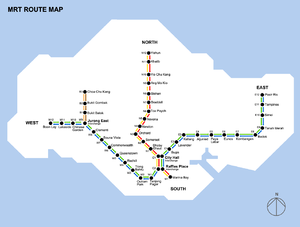
Le Métro de Singapour est un système de transport ferré à grande capacité desservant la cité-état de Singapour. Le premier tronçon a été inauguré le 7 novembre 1987 entre les stations Yio Chu Kang à Toa Payoh ce qui en fait le second plus ancien réseau de métro d'Asie du Sud-Est après le Métro léger de Manille aux Philippines.